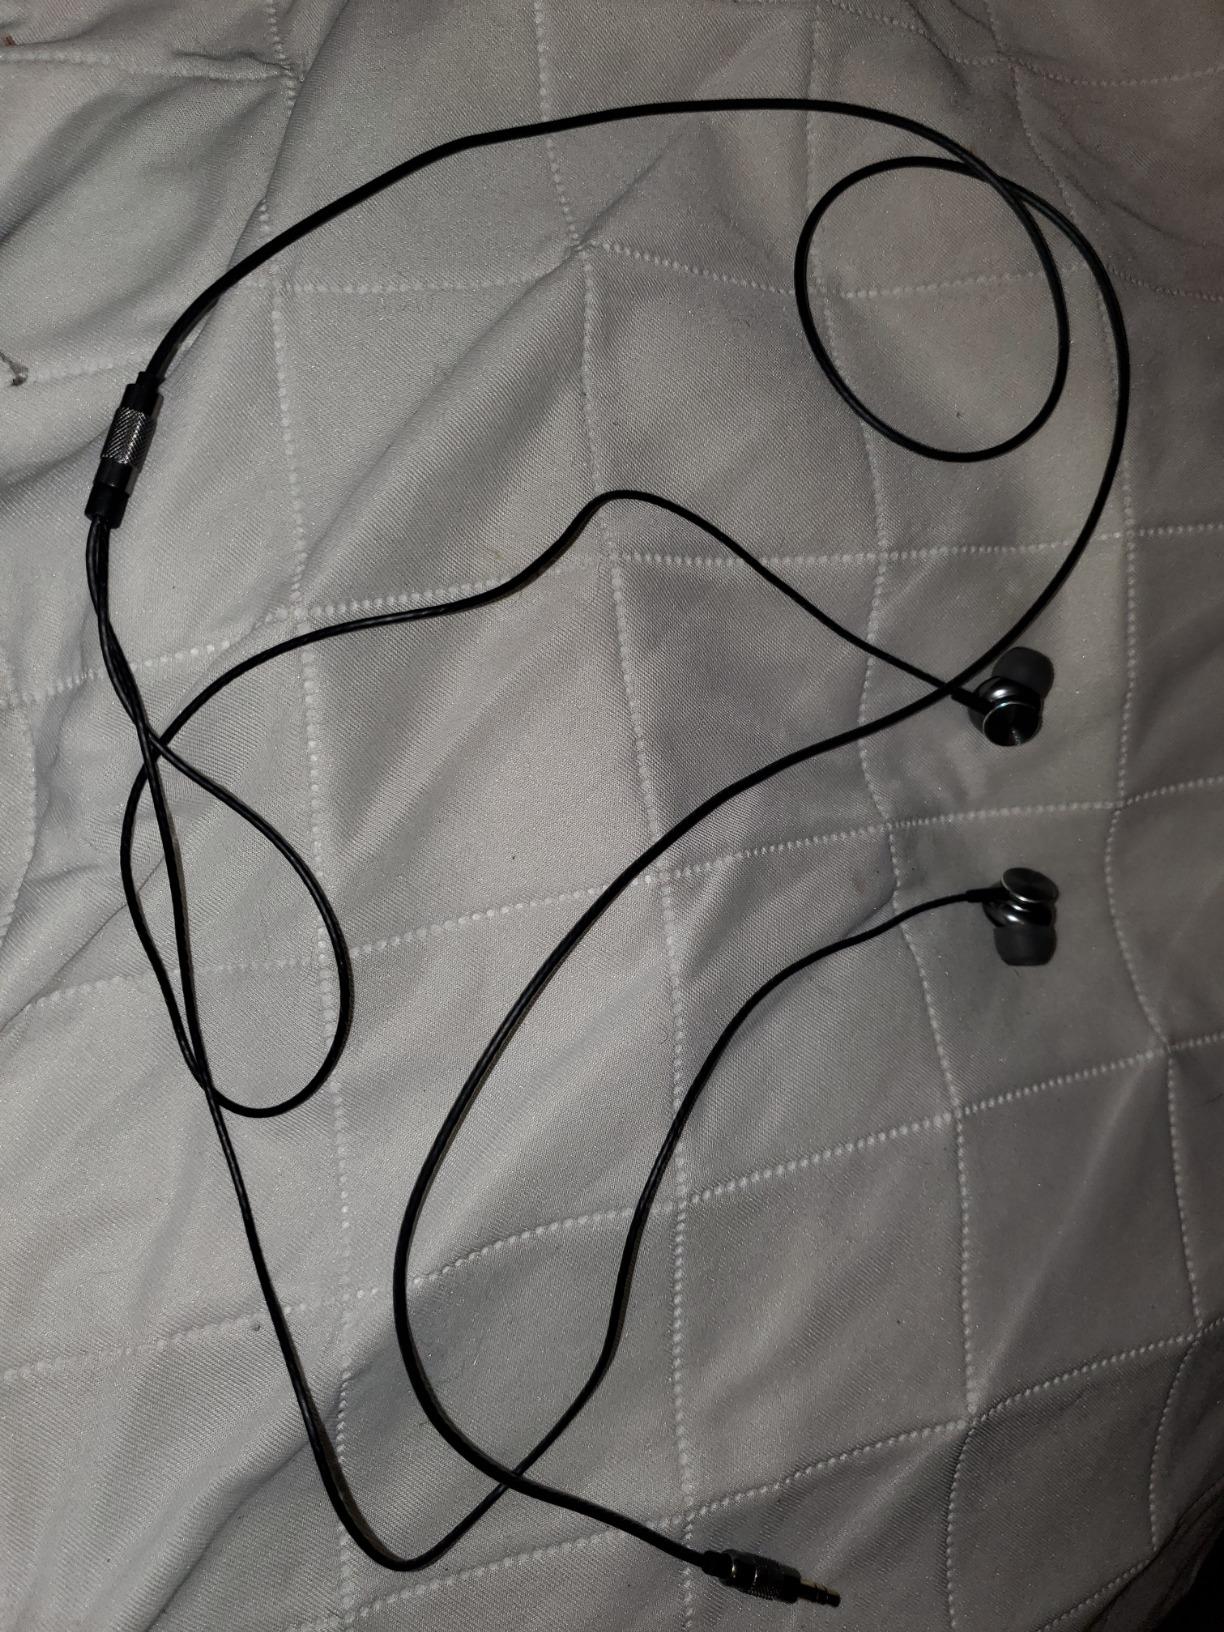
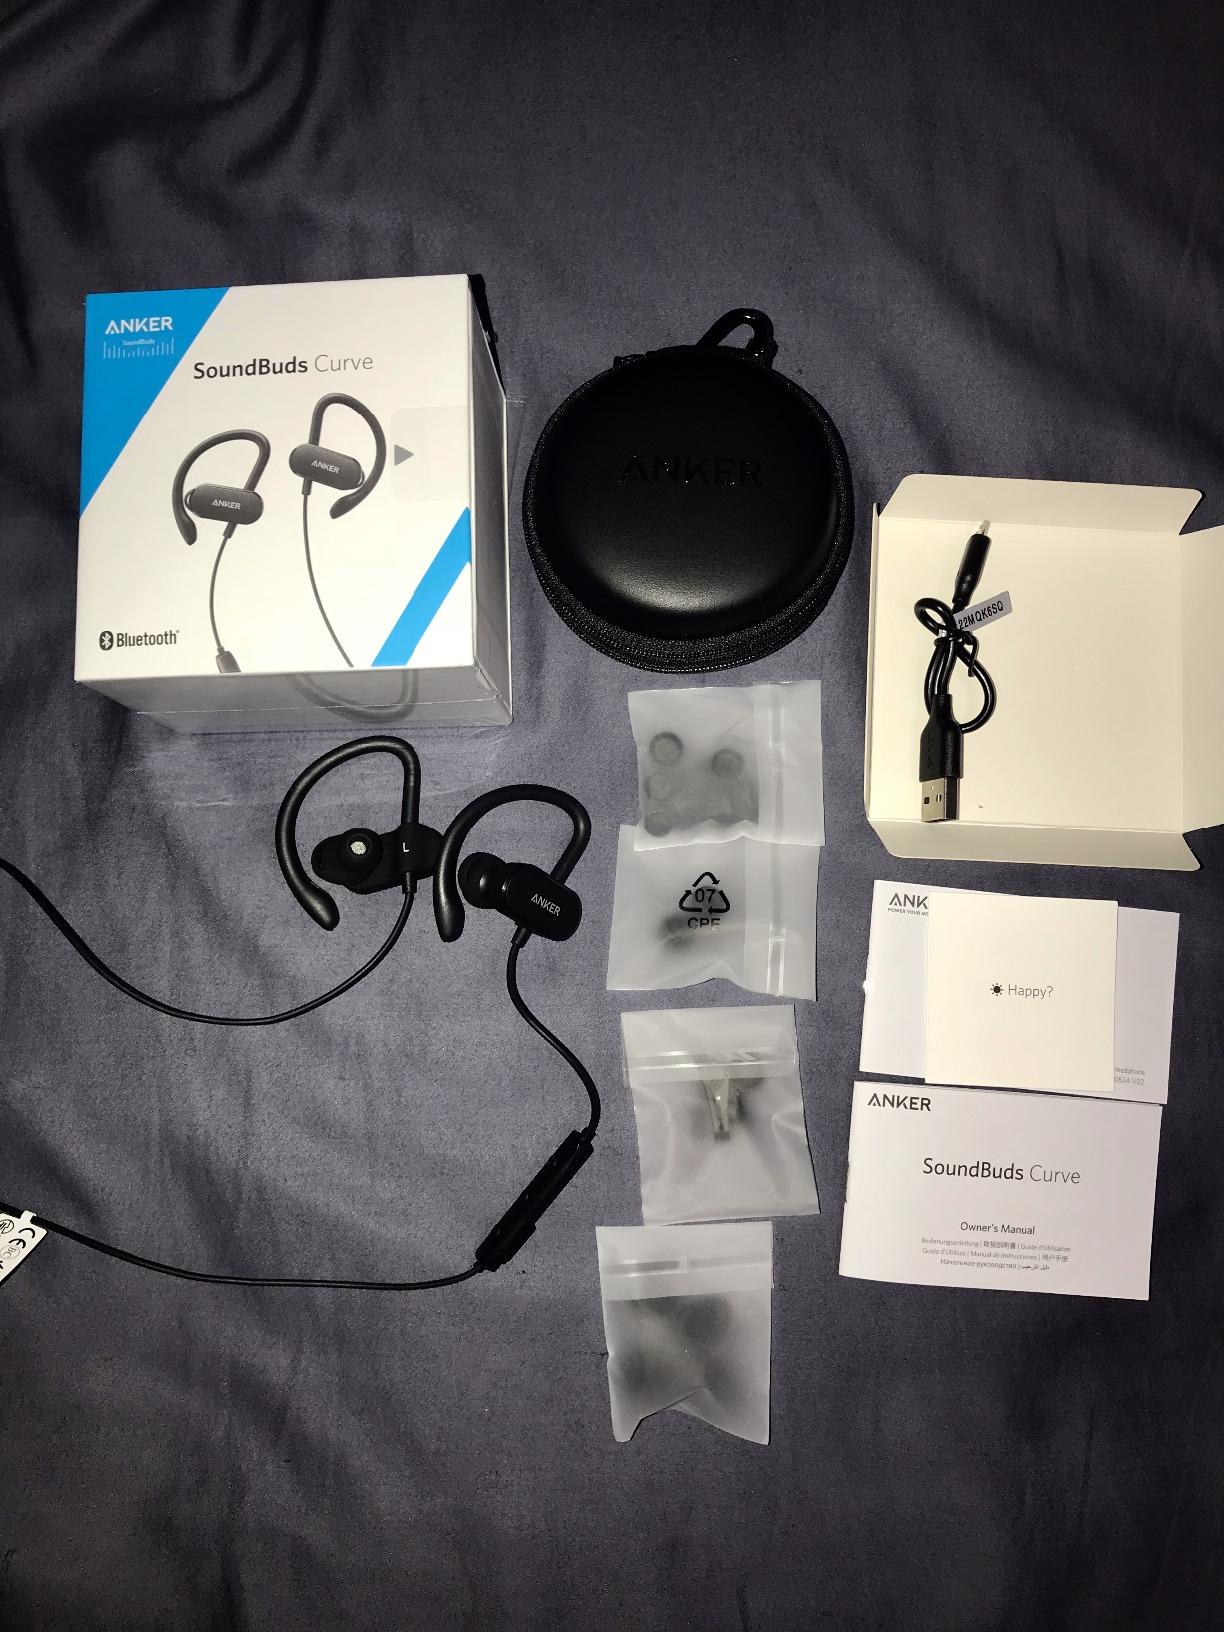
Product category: headphones
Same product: no